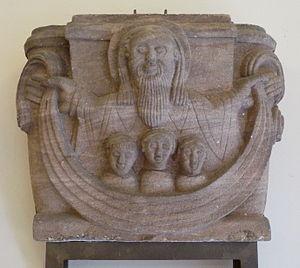
Musée Unterlinden (Colmar)
Le sein d'Abraham est la demeure des Justes après la mort et jusqu'à la résurrection dans le judaïsme de l'époque du Second Temple. Le concept a des parallèles avec des idées grecques de l'Hadès et les idées chrétiennes des limbes, et se distingue des précédentes convictions juives concernant Sheol ou « tous vont à la même place » par une répartition claire de Sheol en deux régions distinctes pour les justes et les injustes.
Le prieuré d'Alspach, près de Kaysersberg a été fondé en l'an 1000 par les comtes d'Eguisheim. Il est occupé entre 1000-1282 par des bénédictins puis affilié en 1049 à la congrégation de Hirsau. Vers 1282 le prieuré est vendu aux clarisses de Kientzheim. En 1898, le couvent est classé monument historique. Depuis 2000 les restes de l'église romane sont englobés à l'intérieur d'une cour, dans le complexe industriel d'une cartonnerie, DS Smith.